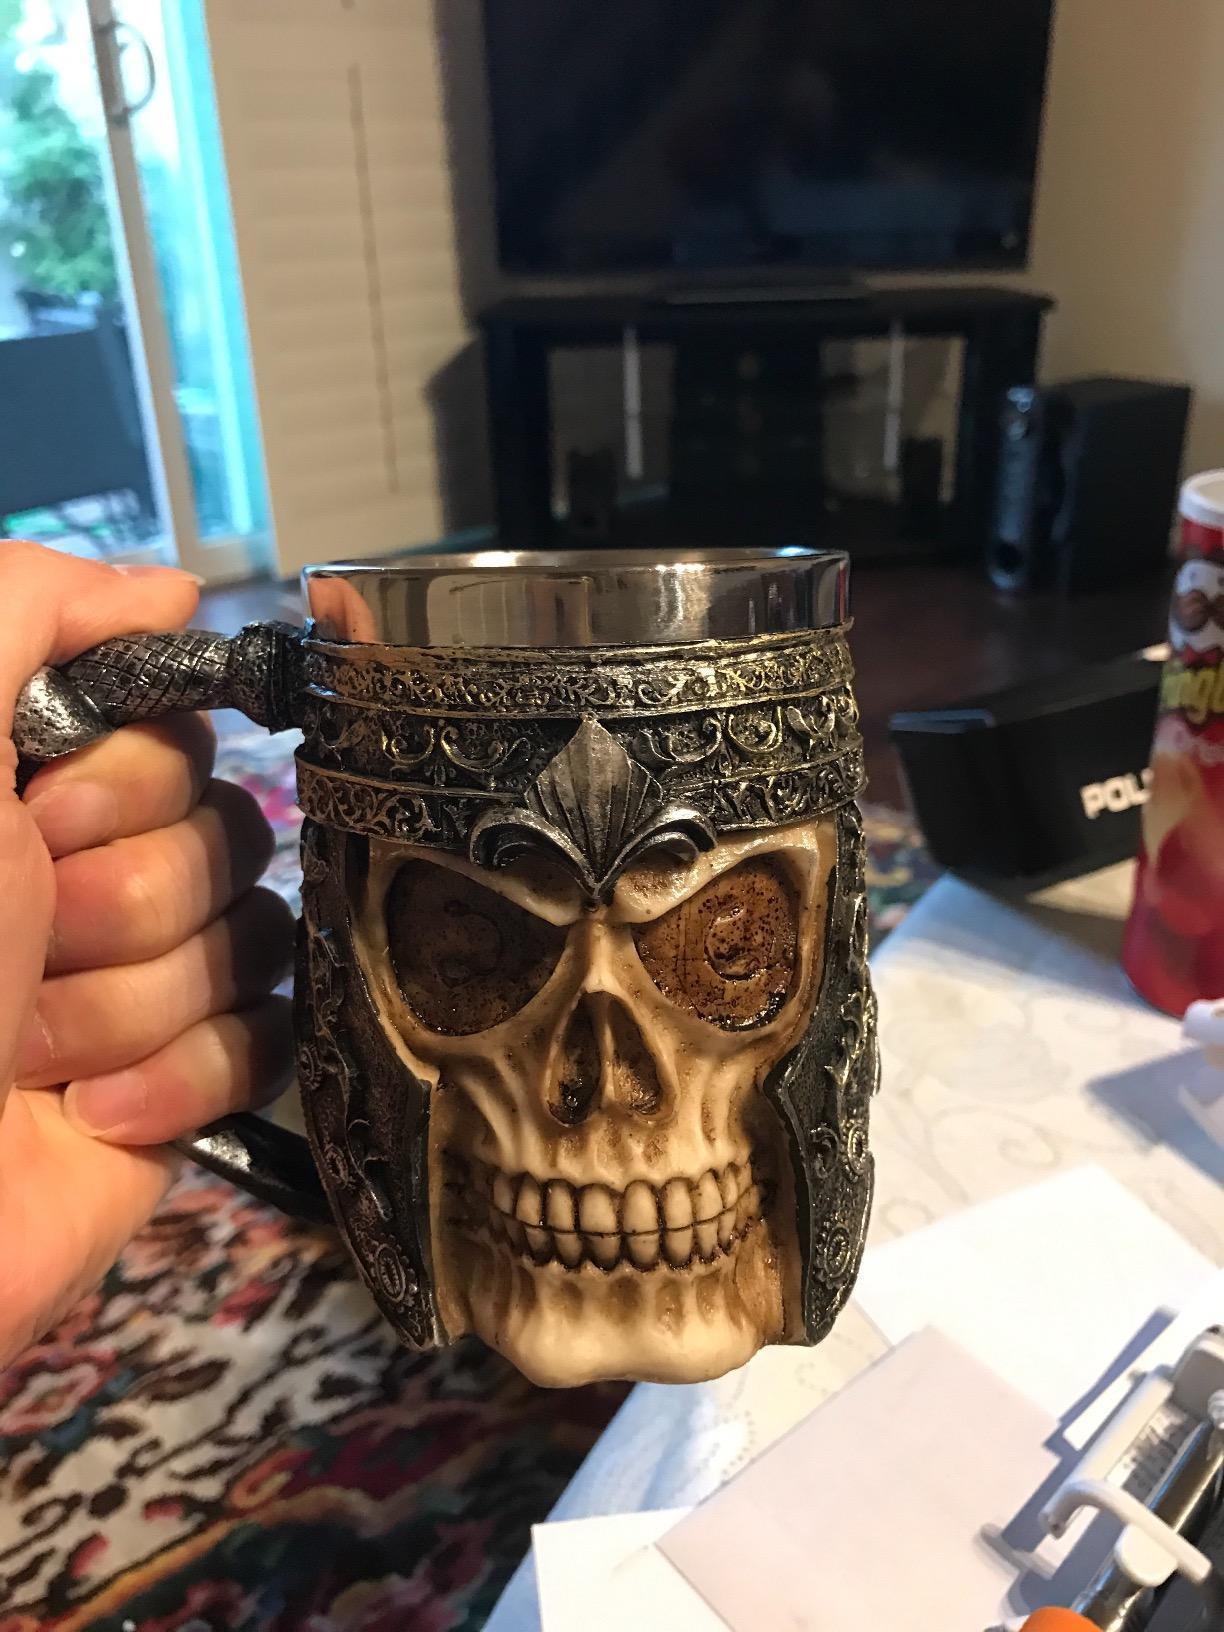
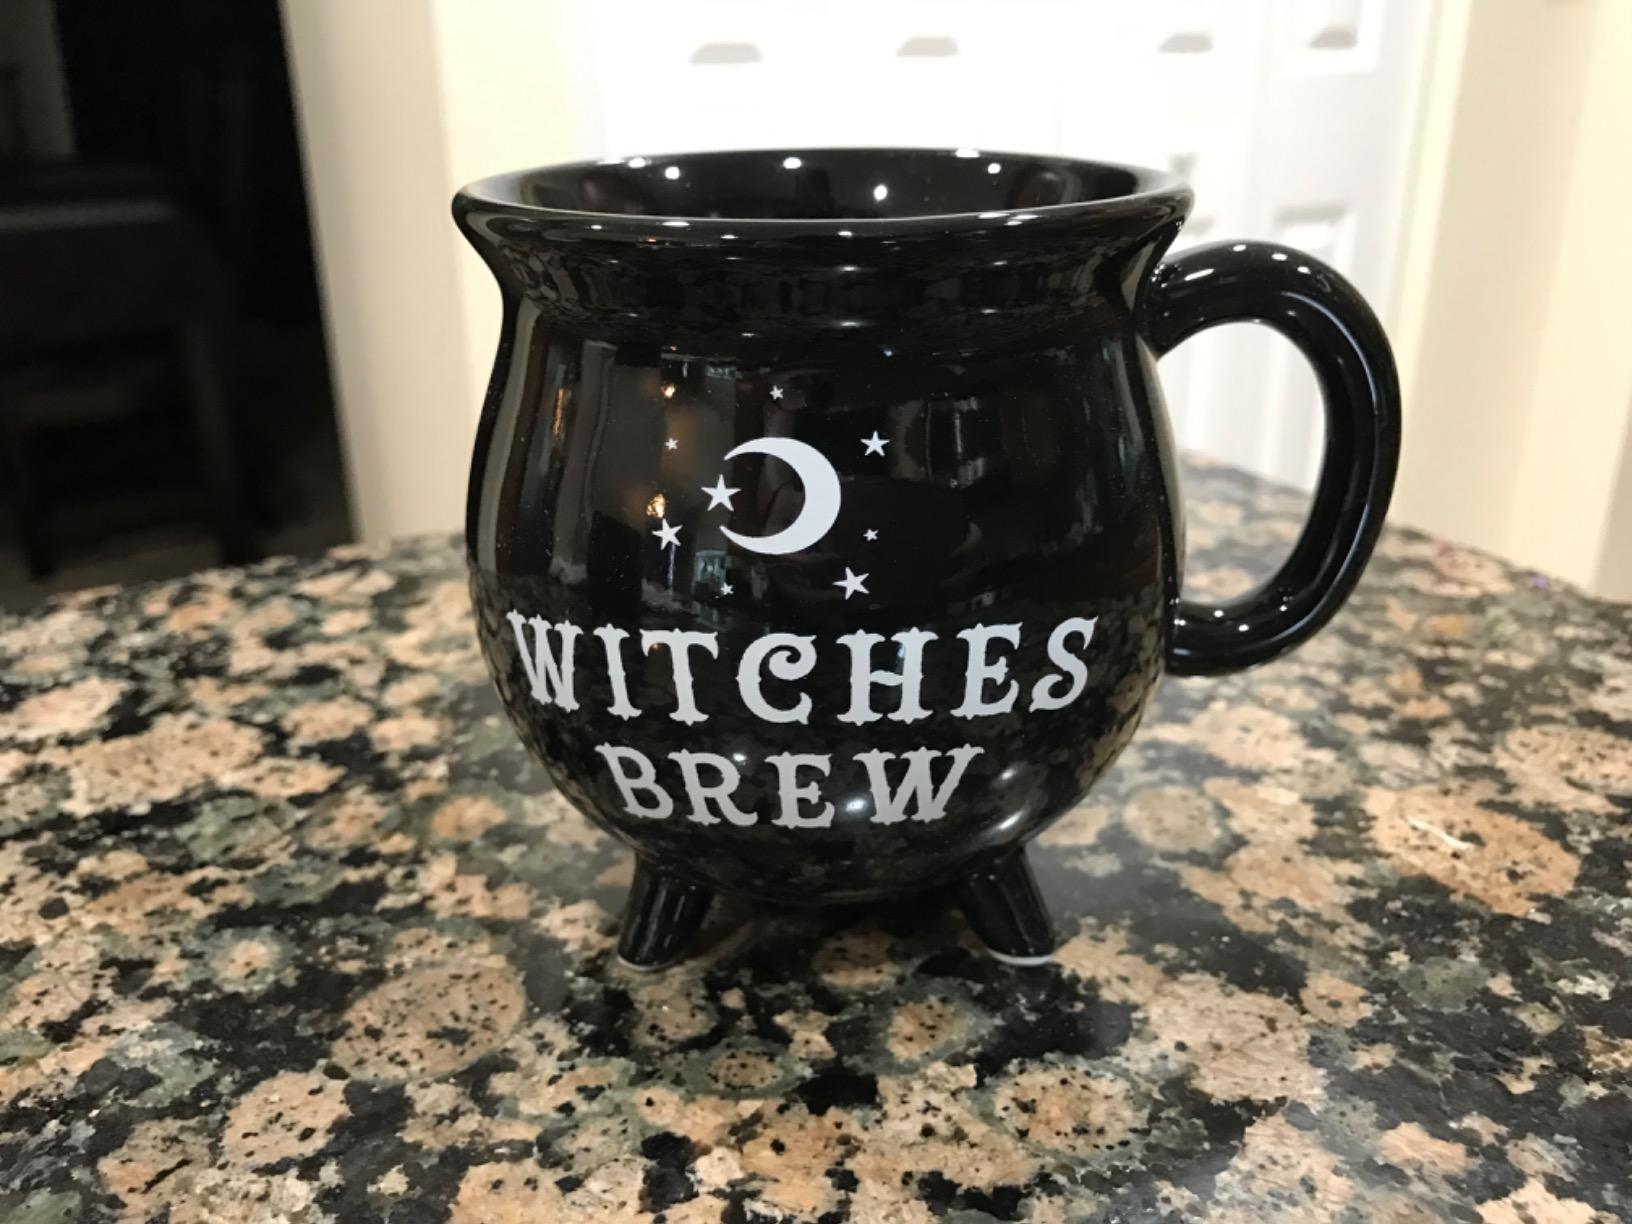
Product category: items_mug
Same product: no